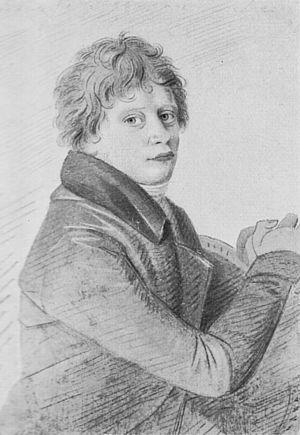
Ferdinand Jagemann est un peintre portraitiste allemand.